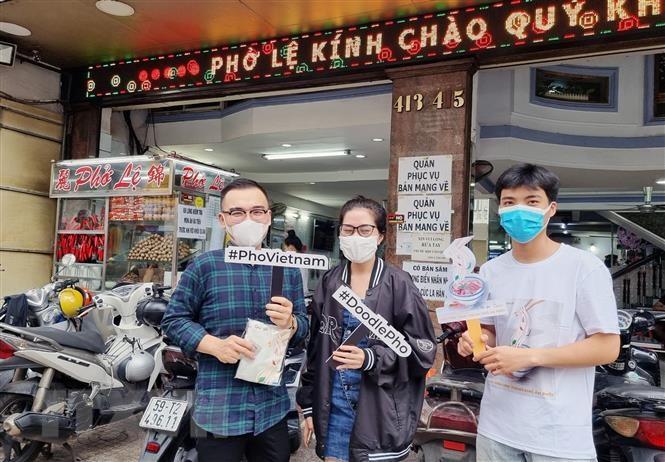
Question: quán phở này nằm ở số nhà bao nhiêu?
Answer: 413 - 415